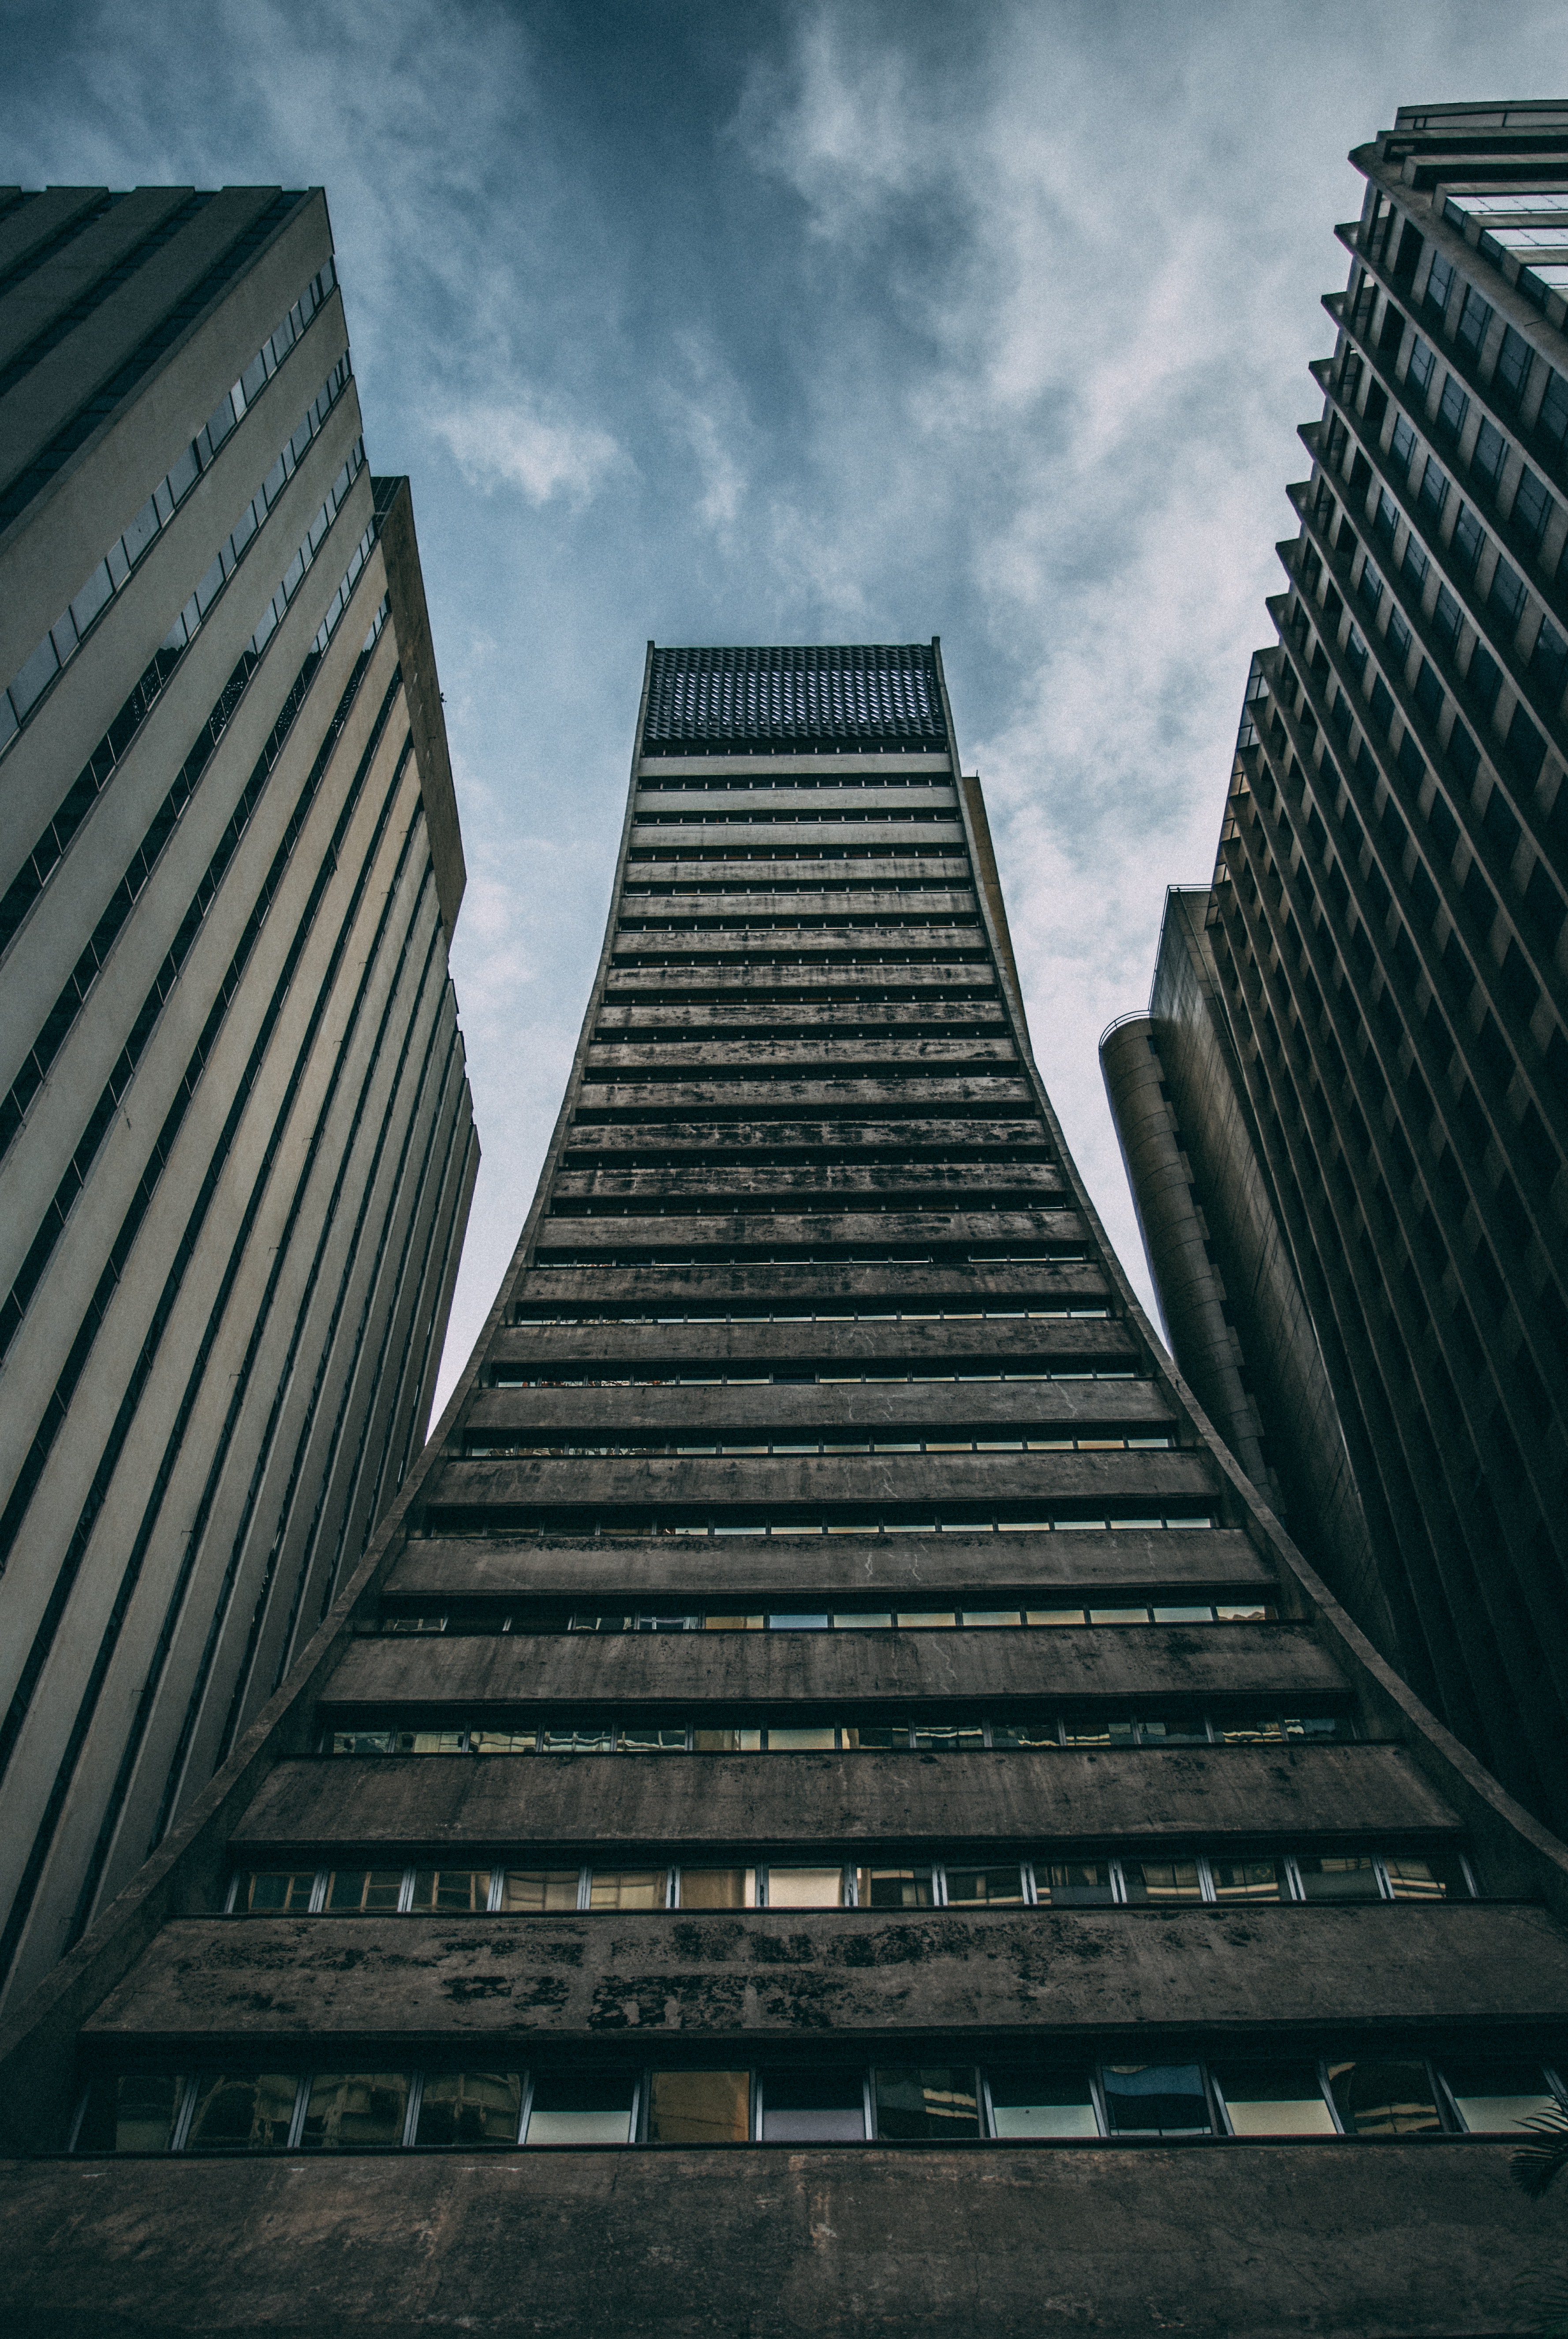
sky, skyscraper, architecture, tower block, metropolitan area, landmark, daytime, urban area, building, tower, symmetry, city, line, metropolis, cloud, commercial building, corporate headquarters, condominium, headquarters, brutalist architecture, Colorfulness, facade, stairs, mixed use, cityscape